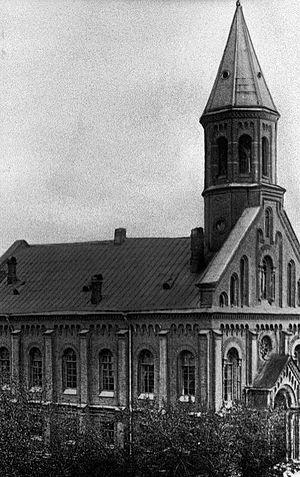
L'église Saint-Jean est une petite église luthérienne de style néoroman construite en 1859-1860 pour la communauté estonienne de Saint-Pétersbourg. Elle se trouve au N° 54 de la rue des Décembristes. Elle dépend aujourd'hui de l'Église luthérienne-évangélique d'Ingrie.